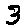
Label: 3